Quiet Chaos (film)

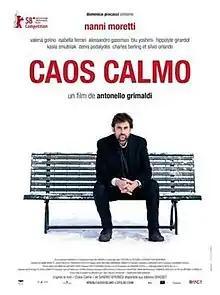

Quiet Chaos is a 2008 Italian drama film based on the novel of the same name by Sandro Veronesi.